Sofia

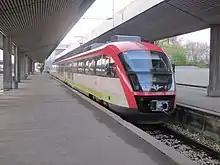
A Siemens Desiro train of the Bulgarian State Railways at the Central Railway Station

The city is home to a number of large sports venues, including the 43,000-seat Vasil Levski National Stadium which hosts international football matches, as well as Balgarska Armia Stadium, Georgi Asparuhov Stadium and Lokomotiv Stadium, the main venues for outdoor musical concerts. Arena Sofia holds many indoor events and has a capacity of up to 19,000 people depending on its use. The venue was inaugurated on 30 July 2011, and the first event it hosted was a friendly volleyball match between Bulgaria and Serbia. There are two ice skating complexes — the Winter Sports Palace with a capacity of 4,600 and the Slavia Winter Stadium with a capacity of 2,000, both containing two rinks each. A velodrome with 5,000 seats in the city's central park is undergoing renovation. There are also various other sports complexes in the city which belong to institutions other than football clubs, such as those of the National Sports Academy, the Bulgarian Academy of Sciences, or those of different universities. There are more than fifteen swimming complexes in the city, most of them outdoor. Nearly all of these were constructed as competition venues and therefore have seating facilities for several hundred people.